Wessel Freytag von Loringhoven

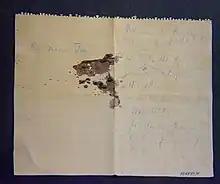
Wessel Freytag von Loringhoven's suicide note with his blood on the paper

Loringhoven provided the detonator charge and explosives for the assassination attempt against Hitler on 20 July 1944. He was able to obtain captured British explosives from German intelligence ("Abwehr") sources. British explosives were used in order to make it harder to detect who had supplied them, and also to imply that the British were involved in the plot, thereby diverting attention from the actual conspirators. Nonetheless, Ernst Kaltenbrunner, Chief of the Reich Security Main Office ("Reichssicherheitshauptamt"; RSHA), discovered the actions of Loringhoven. On 26 July 1944, immediately before he was to be arrested by the Gestapo and fully aware of the interrogation techniques utilized by them, Loringhoven committed suicide at Mauerwald in East Prussia.